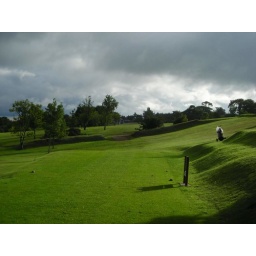
The green sits high, right in front of a lone house on this very difficult par four. Index 2